Gasparo Cairano

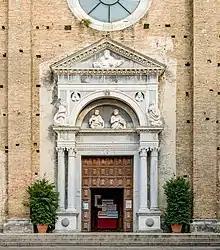
The Entrance to the Duomo of Salò (1506–1508)

The construction of the entrance to the Duomo of Salò is copiously documented between 1506 and 1509. The design was by Cairano, most likely in collaboration with Antonio Mangiacavalli. Cairano's hand is evident in the figures of the Father, St. Peter and St. John the Baptist, leaving the Virgin to his collaborator, while the Angel of the Annunciation and two small busts in the spandrels appear to be a joint work. The architectural parts were accomplished by different stonemasons as recorded in the documents relating to the workshops, including Mangiacavalli's son. The portal was put in place by August 1508, and embellishments and other work ended at the beginning of 1509.